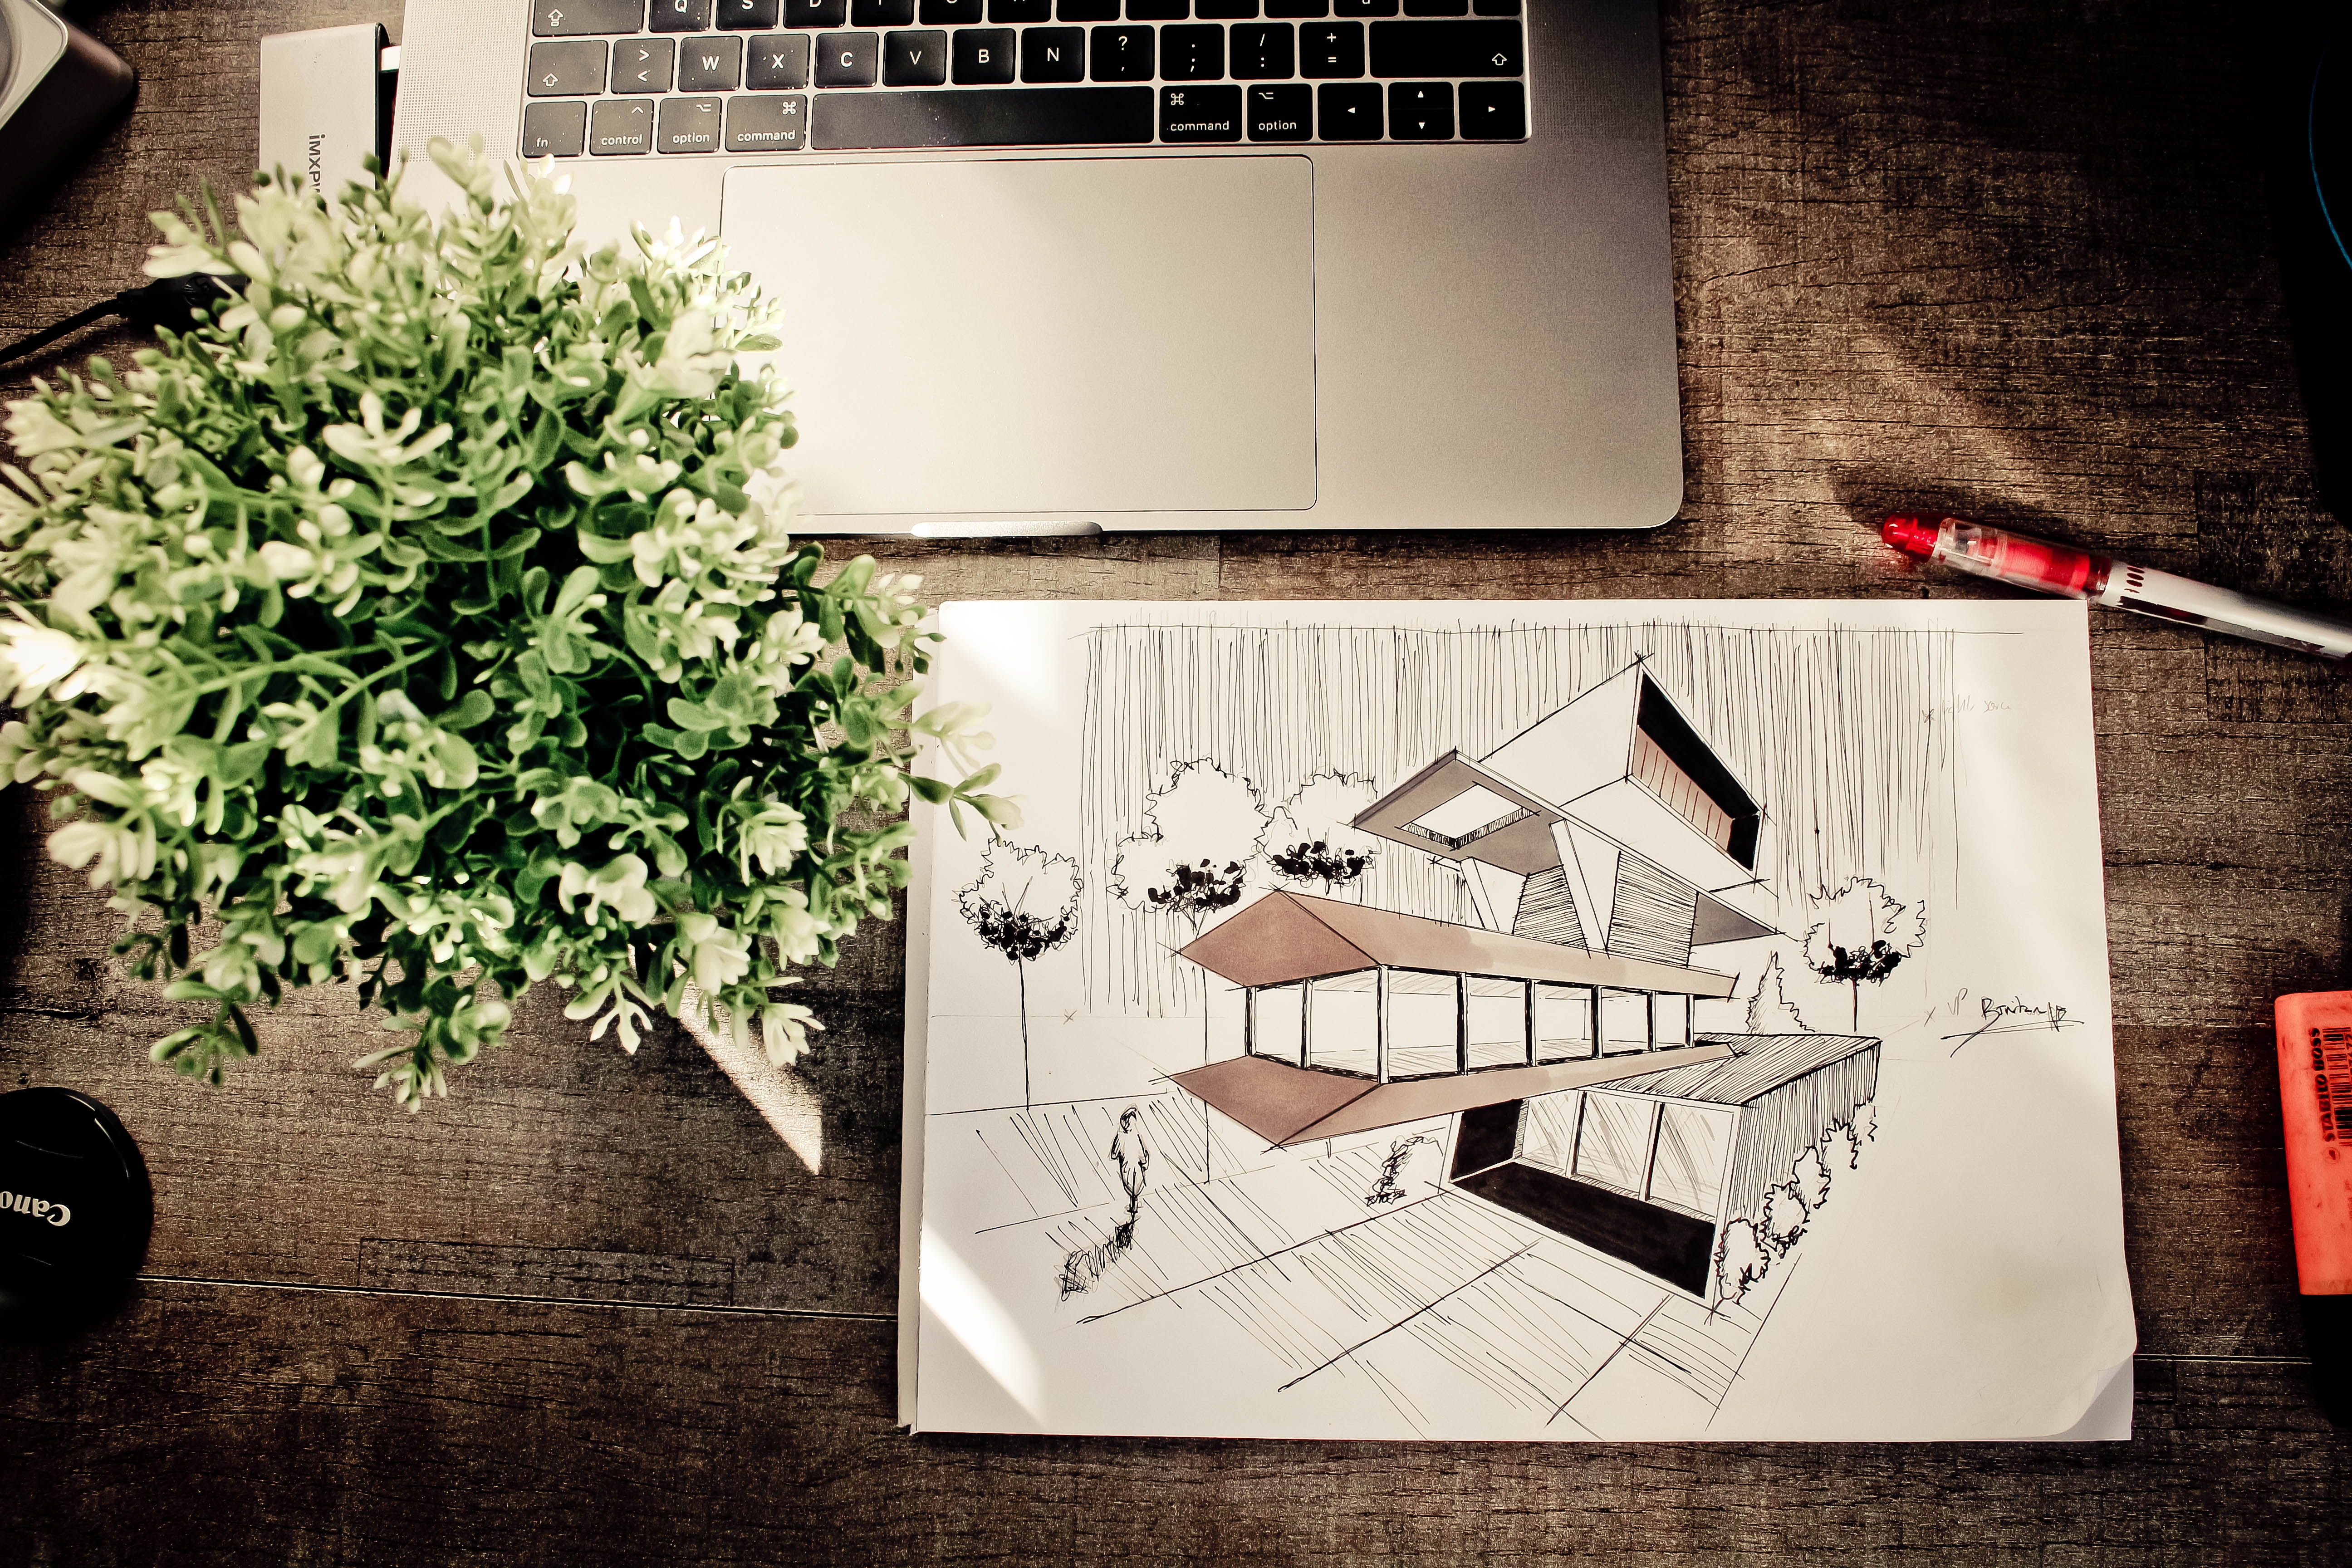
architecture, wall, black and white, illustration, design, tree, house, room, plant, photography, Material property, art, graphic design, interior design, flower, still life photography, wood, visual arts, table, space, graphics, still life, urban design, style, drawing, building, floral design, floristry